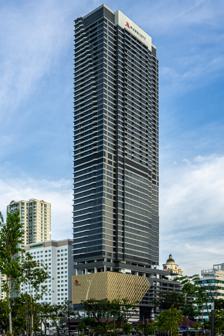
Building: Marriott Residences Penang
Country: Malaysia
Year built: 2023
Condominium in George Town, Penang, Malaysia Marriott Residences Penang General information Type Condominium Address Gurney Drive , 10250 George Town , Penang , Malaysia Town or city George Town , Penang Country Malaysia Coordinates 5°25′53″N 100°19′03″E / 5.431511°N 100.317491°E / 5.431511; 100.317491 Completed 2023 Opened 2024 Owner BSG Property Height Roof 223 m (732 ft) Technical details Floor count 55 Design and construction Architect(s) SAA Architects Developer Taman Sri Bunga Sdn. Bhd. Marriott Residences Penang is a seafronting residential skyscraper within George Town in the Malaysian state of Penang . Located at Gurney Drive within the city's Central Business District (CBD), the tower stands at a height of 223 m (732 ft), making it the second tallest skyscraper in the city of George Town as of 2023 [update] . Built by local developer BSG Property, the 55-storey building was topped out in 2023 and opened in the following year. It is also the first of Marriott Residences in Southeast Asia , marking the entry of the Marriott brand into Penang's branded residences segment. The skyscraper contains a total of 223 guest rooms, 90 executive hotel rooms and 302 branded residential units. See also List of tallest buildings in George Town Gurney Drive References